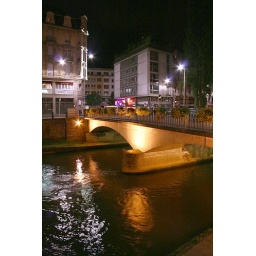
Rue du Faubourg de Saverne bridge over the river Ill near the tram stop &amp;quot;Ancienne Synagogue Les Halles&amp;quot;